Meratus blue flycatcher

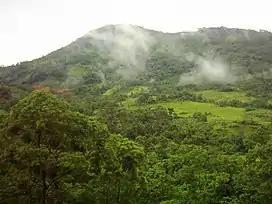
The Meratus blue flycatcher inhabits forests in the Meratus Mountains of Borneo.

The only other blue flycatcher known to inhabit the same range as the Meratus blue flycatcher is the Bornean blue flycatcher. Males of the latter species have bright blue strip on the forehead, supercilium, and nape, blackish cheeks and ear-coverts, and more orange underparts. Female Bornean blue flycatchers are overall much browner in colouration, with more rufous rumps and tails. Several similar species are found elsewhere on Borneo. Male Dayak blue flycatchers have darker upperparts and all-amber underparts, with no white; females similarly have entirely reddish underparts, unlike the white bellies of female Meratus blue flycatchers.